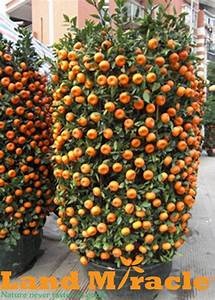
Label: mandarine